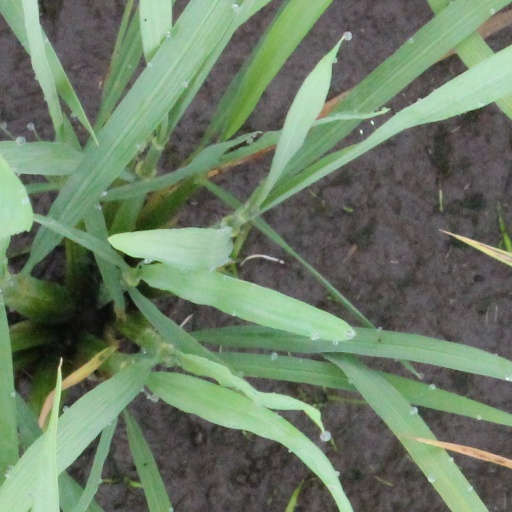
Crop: rice